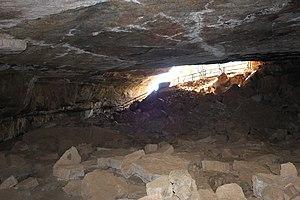
Makapansgat est un site paléontologique et archéologique au nord-est de Mokopane, dans la province du Limpopo en Afrique du Sud. Ce site paléontologique d'importance a livré des restes d'australopithèques datés de 3 à 2,6 millions d'années. L'ensemble de la vallée de Makapan a été déclarée site du patrimoine sud-africain. Makapansgat appartient au « berceau de l'Humanité », sites inscrits au patrimoine mondial de l'UNESCO.
Makapan était un chef tribal ndébélé du XIXᵉ siècle vivant en Afrique du Sud.